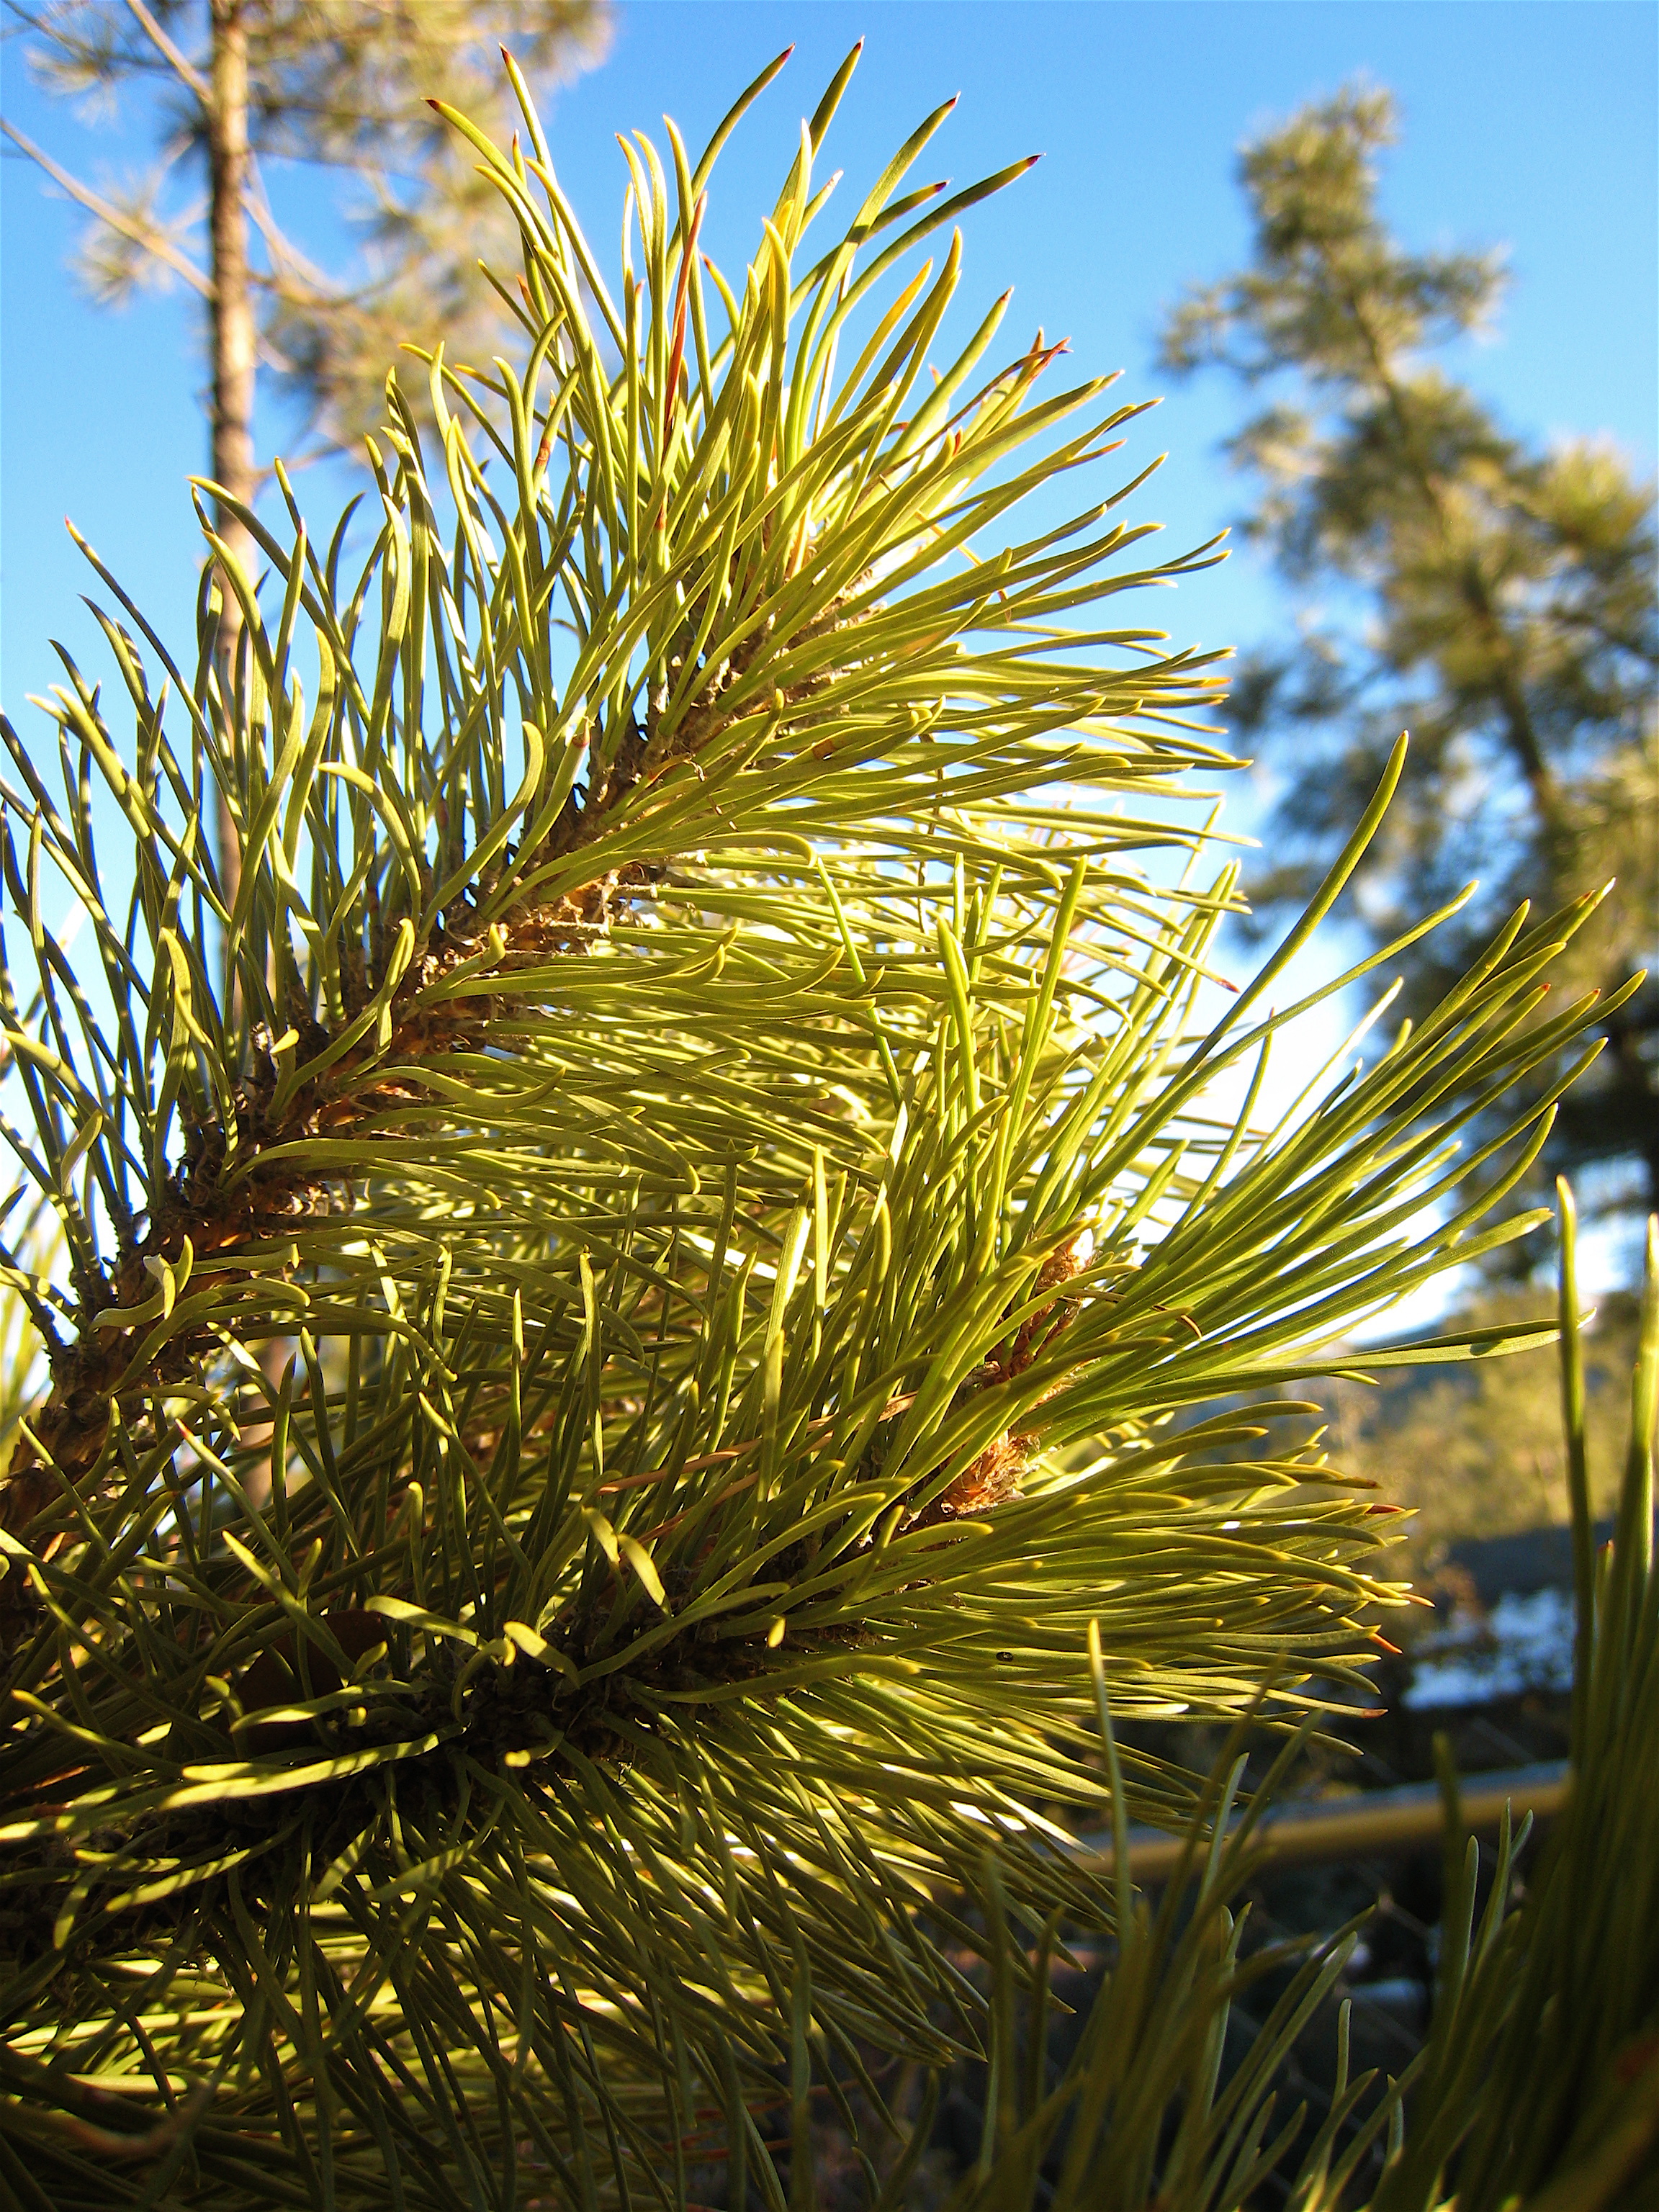
tree, nature, grass, branch, plant, sunlight, leaf, flower, autumn, botany, fir, flora, conifer, spruce, flowering plant, date palm, grass family, woody plant, land plant, arecales, palm family